Talibon

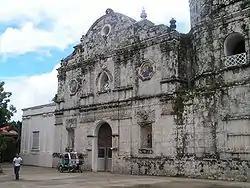
Blessed Trinity Cathedral, Talibon

The territory, covered by the diocese of Talibon, extends from the town of Inabanga on the northwest, through Carmen in the interior, and down to Jagna on the southeast. Its inland boundary bisects the island northwest—southeast, with the other half of the island under the jurisdiction of the diocese of Tagbilaran.